Barreiro railway station

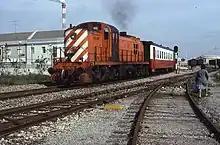
Locomotive 1503 at Barreiro, in 1990.

In 1920, there was a large increase in the number of rolling stock at Barreiro due to strikes, so the new head of the Material and Traction Service, Oliveira Cabral, drew up a new project to expand the workshops. Since by then there was a shortage of rolling stock to meet demand on the southern and southeastern lines, the board used this preliminary project as the basis for a public tender in March 1921. However, no bidders applied, leading the board to hire the Armstrong Whitworth company to execute this project, which began studies right away. Order of July 21 of that year authorized the State Railroad Board to contract the company William Beardmore and Co. for the supply of materials for the construction of the general workshops at Barreiro.